Really Really Free Market

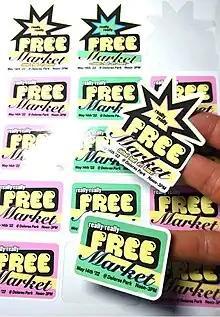

the SF RRFM was revived for a one-time market in May, 2022.